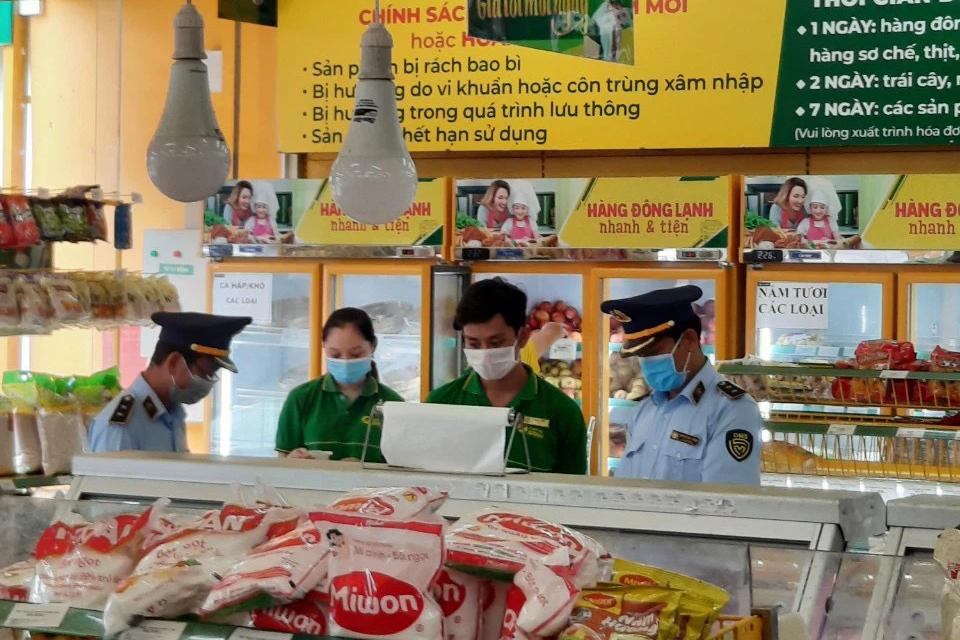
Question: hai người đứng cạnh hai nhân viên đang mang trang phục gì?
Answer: hai người đứng cạnh hai nhân viên đang mặc trang phục thanh tra